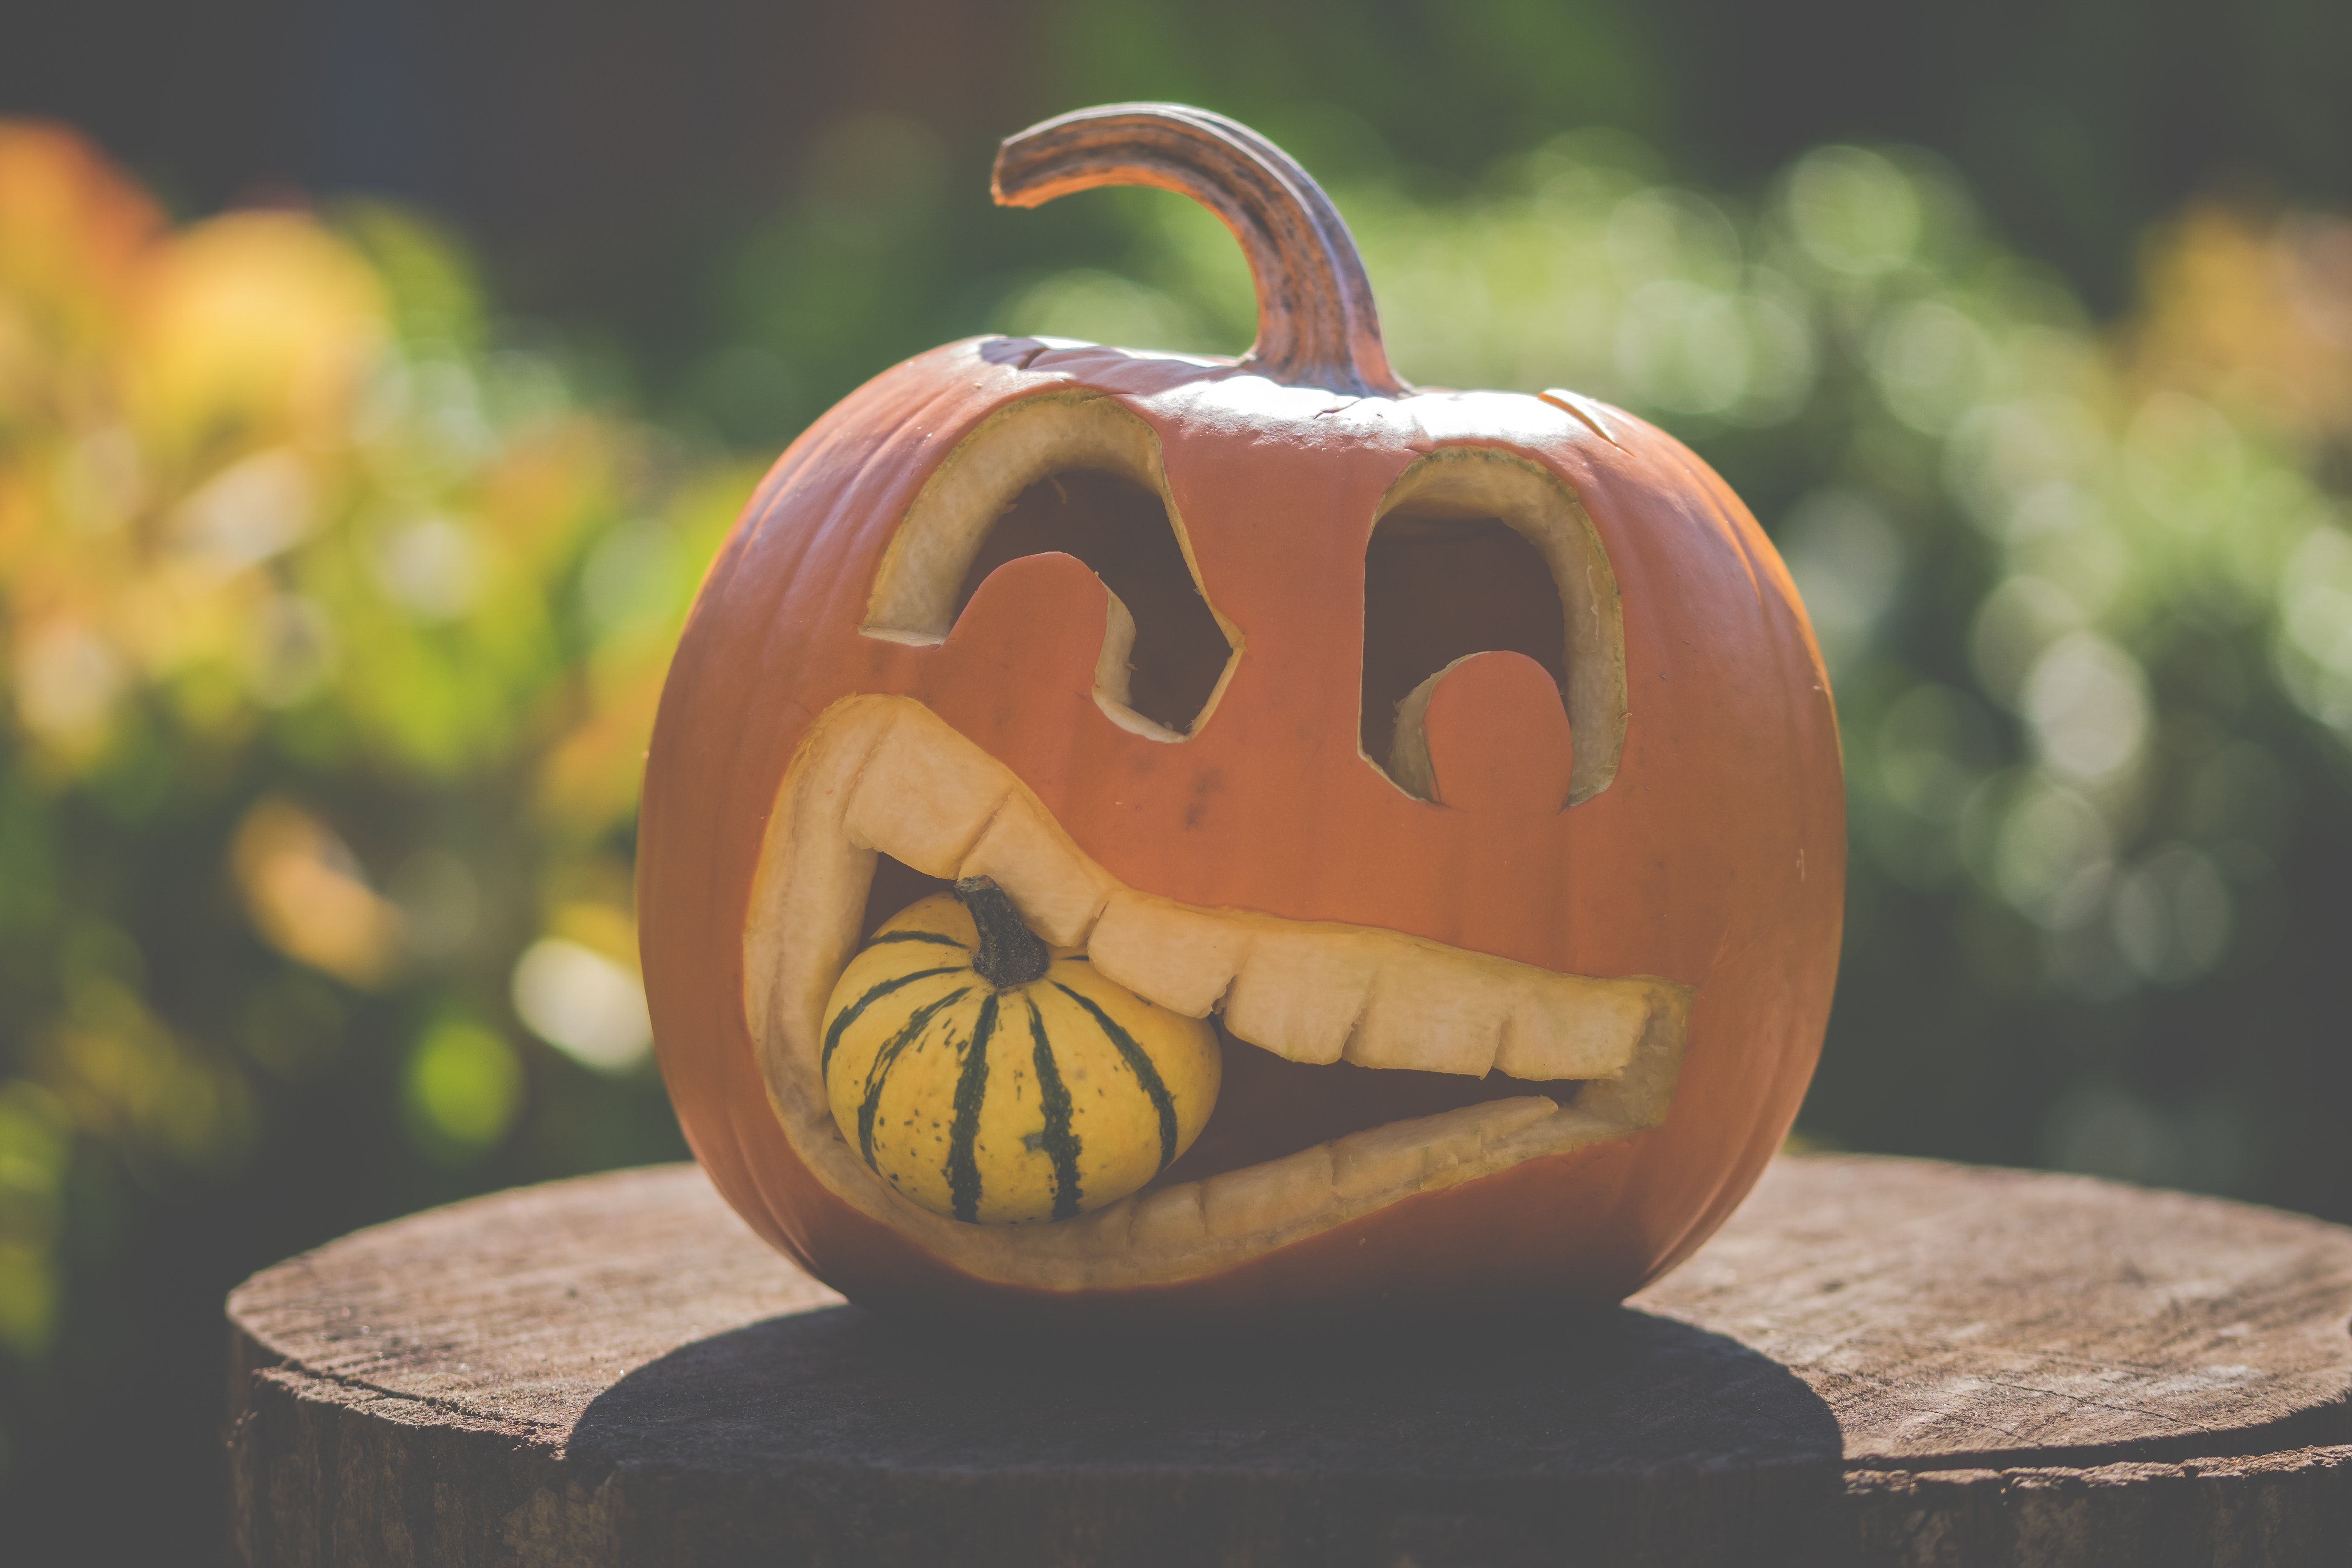
pumpkin, calabaza, halloween, cucurbita, jack o lantern, carving, winter squash, gourd, squash